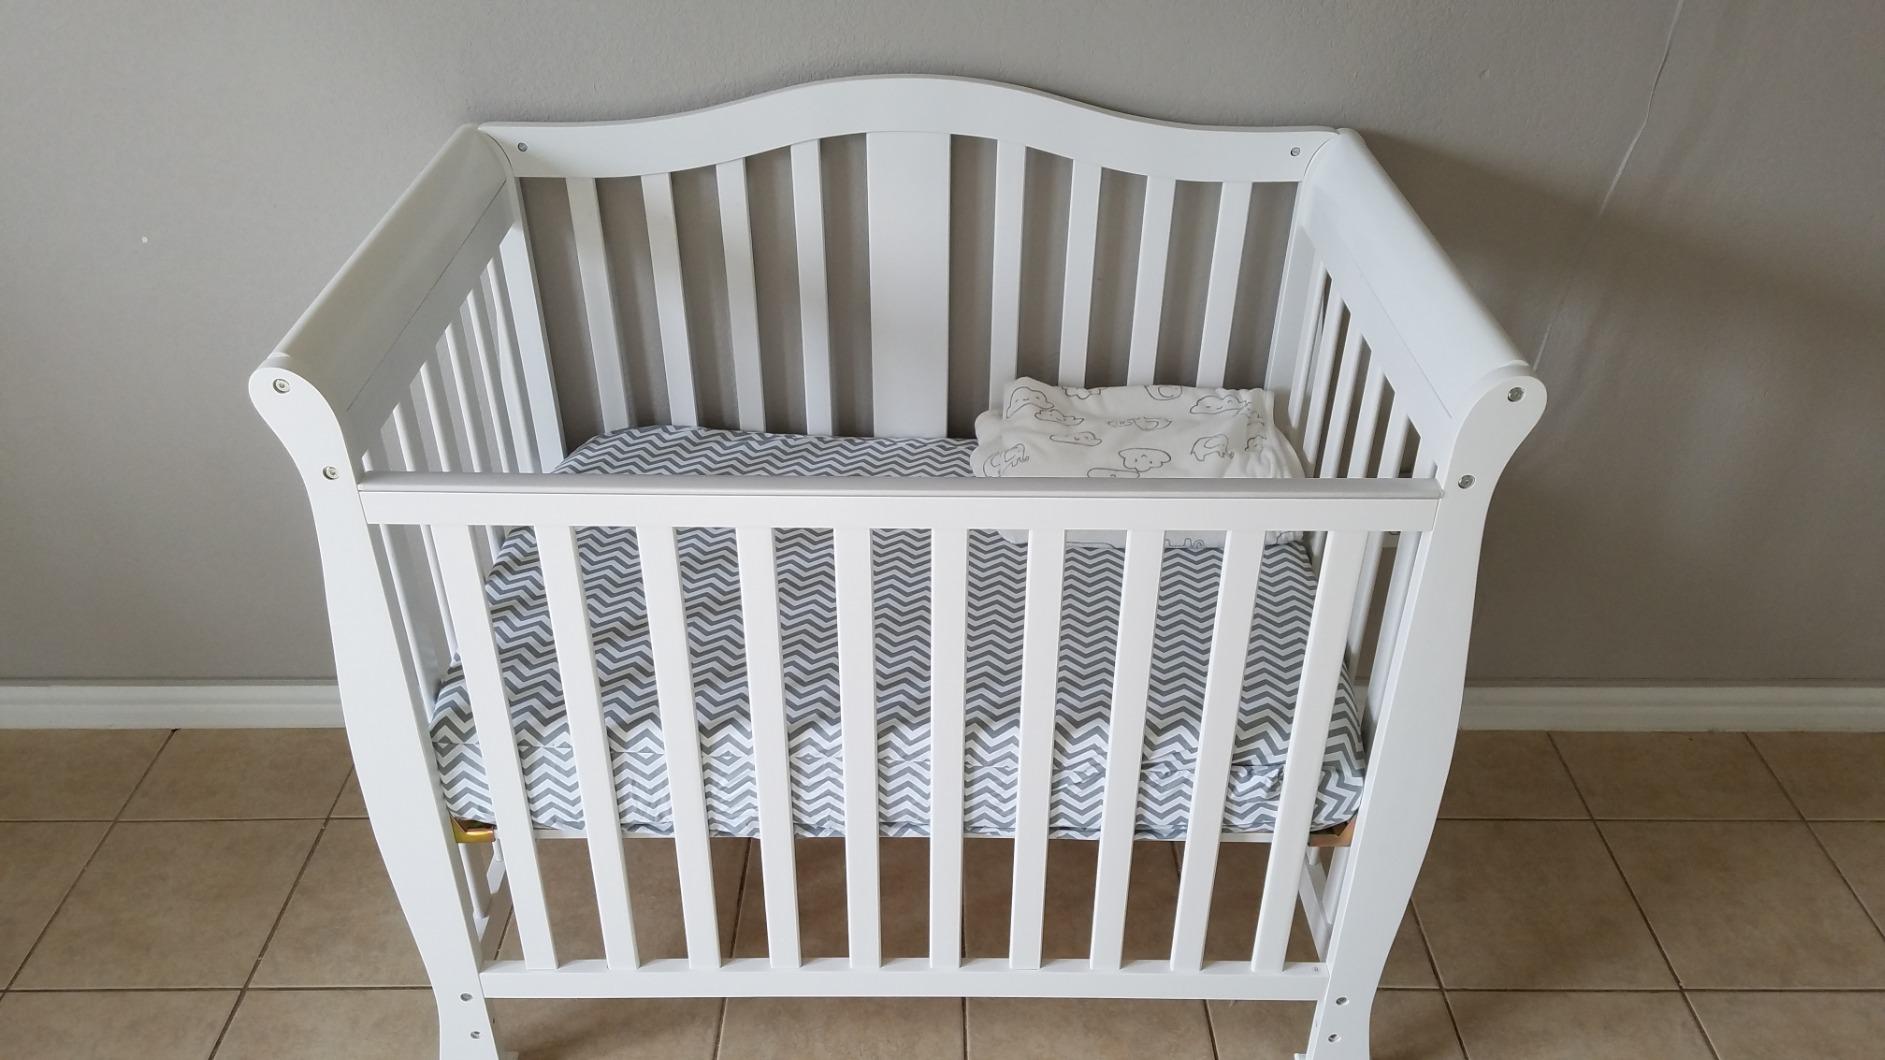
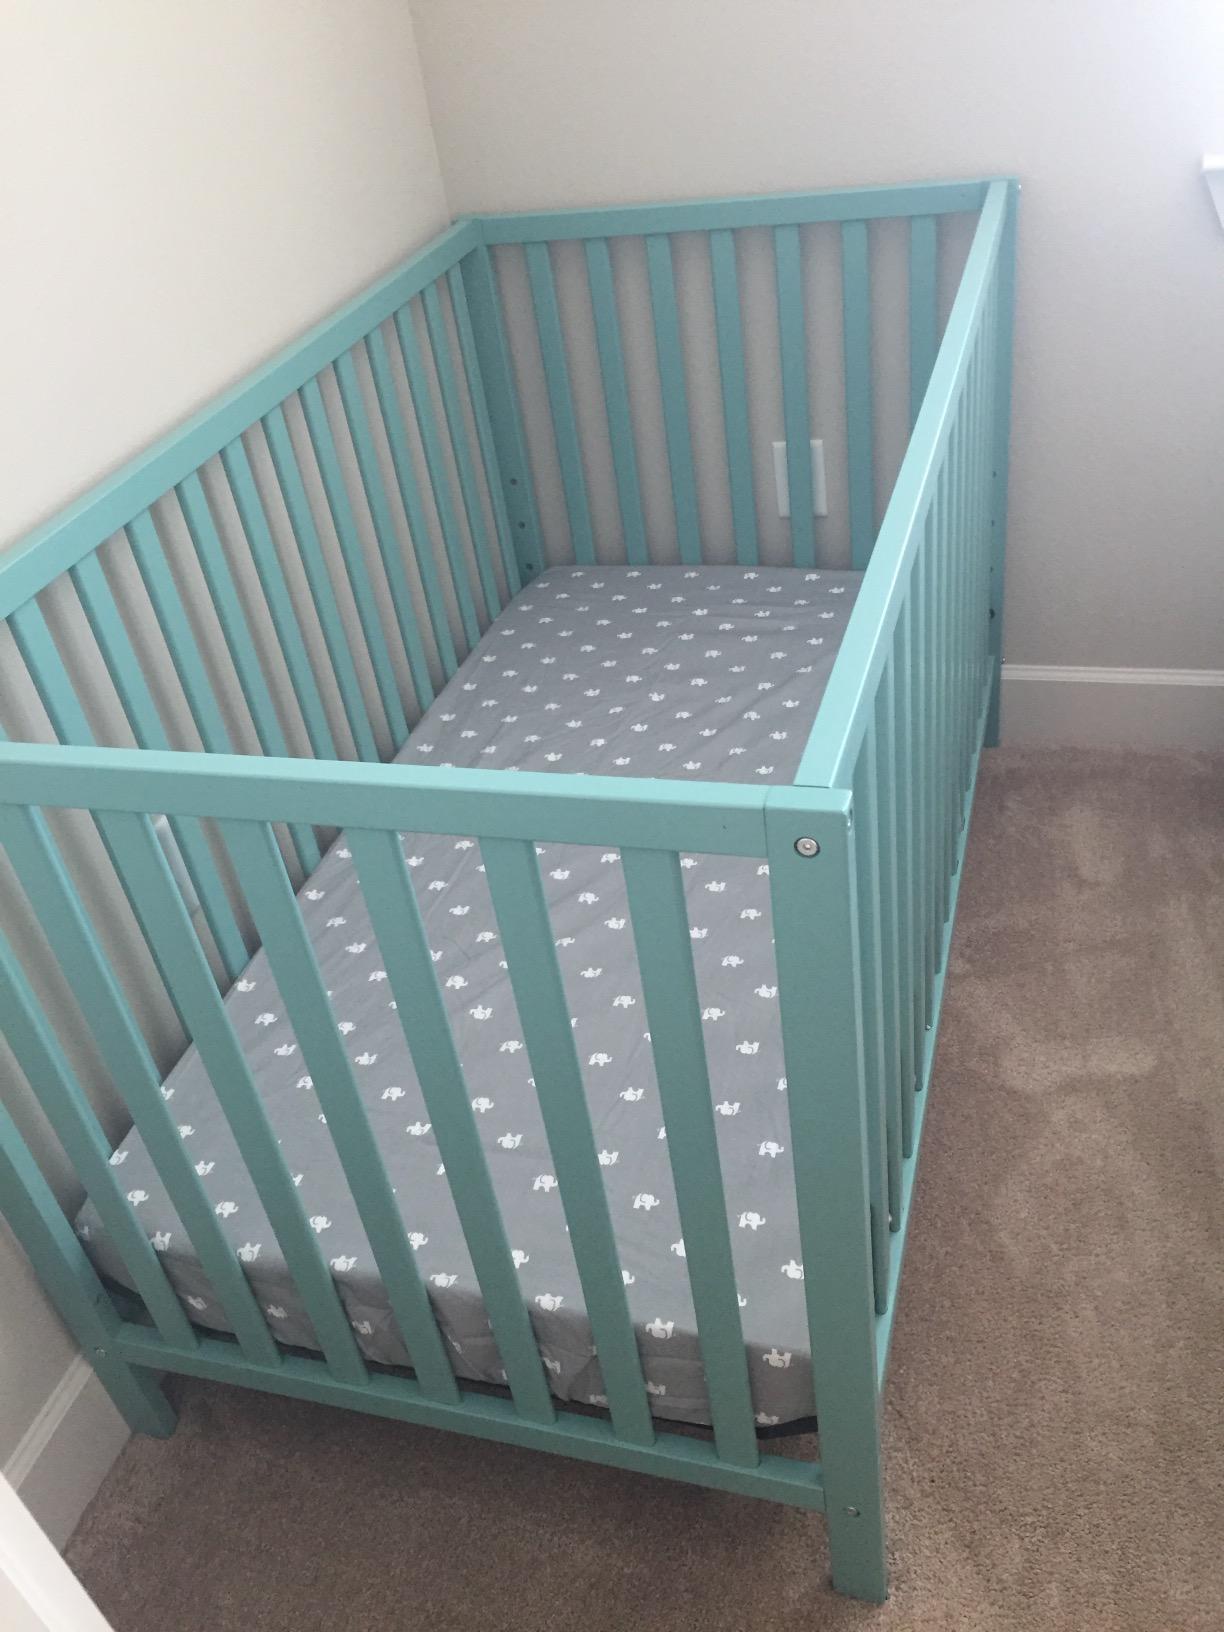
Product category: products_crib
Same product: no